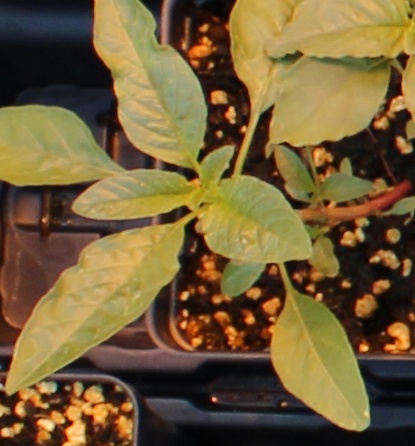
Label: Waterhemp